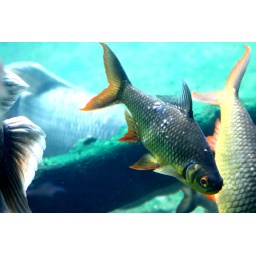
obviously, there are plenty of fish in this lake